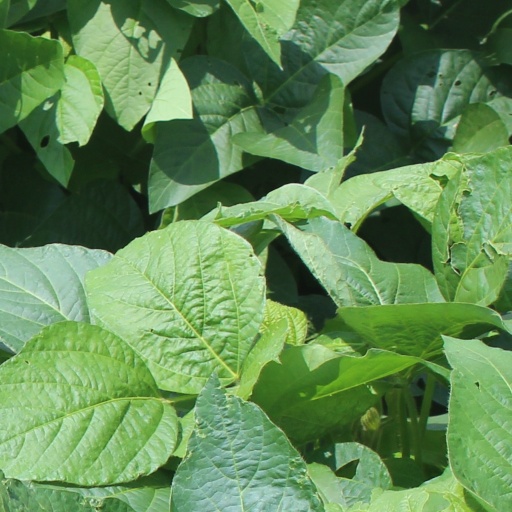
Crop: soybean